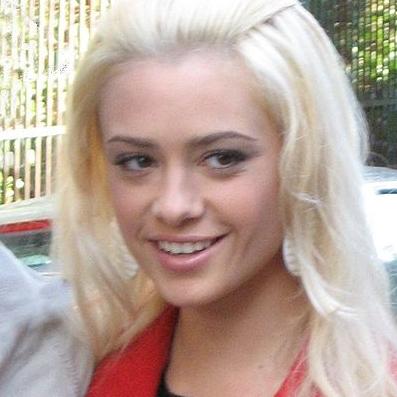
Age: 22